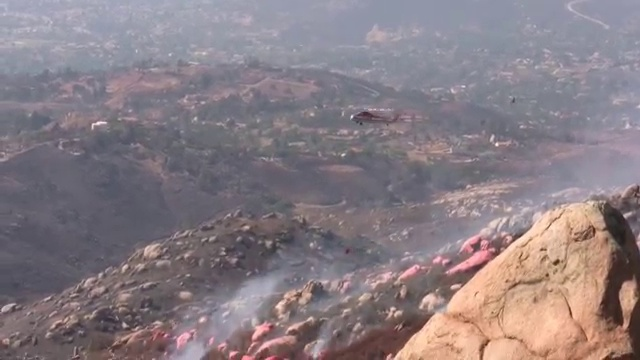
Fire: no
Smoke: yes